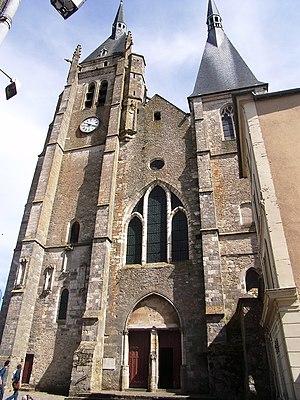
L'église Saint-Germain-d'Auxerre est une église paroissiale de culte catholique, dédiée à l'évêque saint Germain l'Auxerrois, située dans la commune française de Dourdan et le département de l'Essonne.
Cet article recense les monuments historiques de l'Essonne, en France.